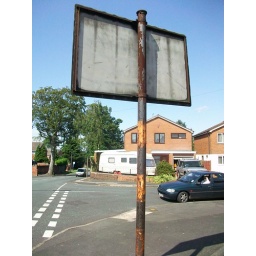
Back of the pre worboys sign showing striped pole (looks like they never got around to painting this one!)